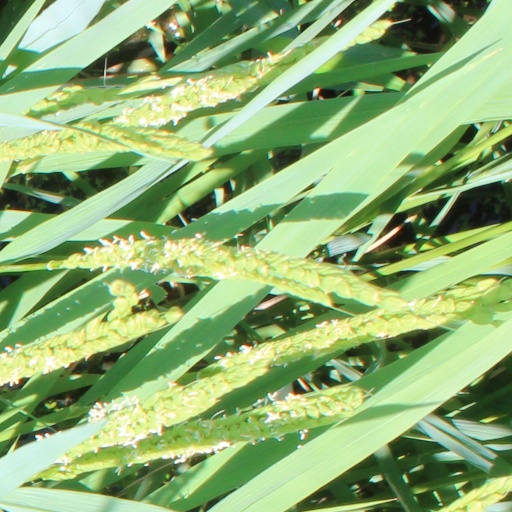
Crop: rice